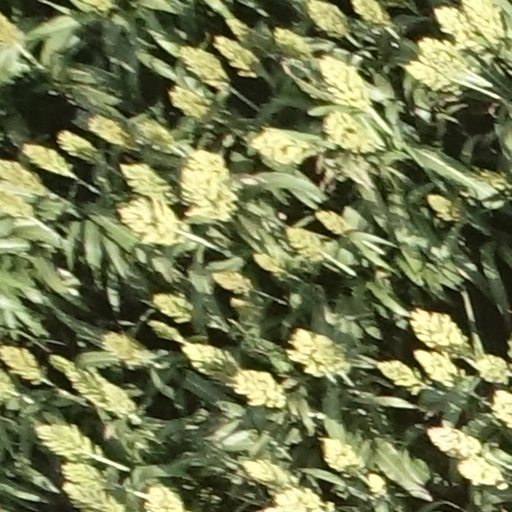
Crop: sorghum